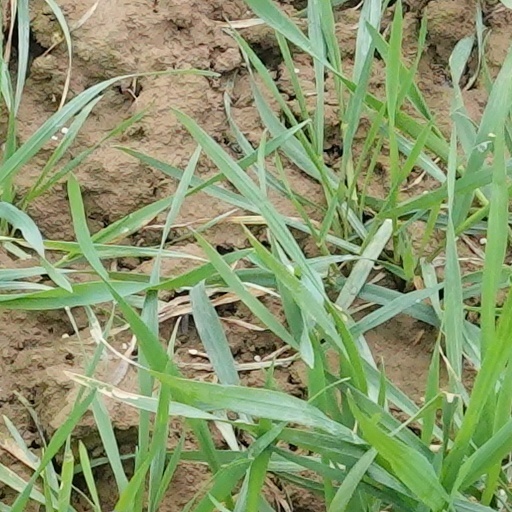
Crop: wheat